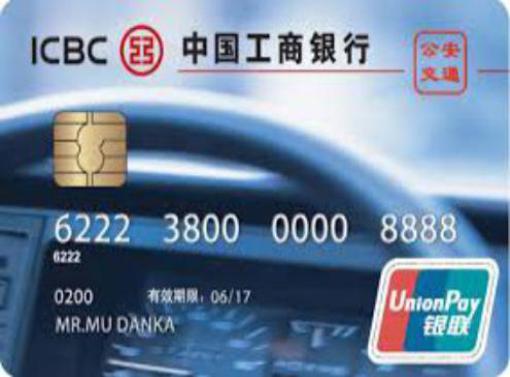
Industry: Others